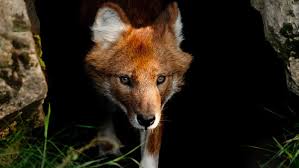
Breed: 209-n000043-dhole